Royal Society

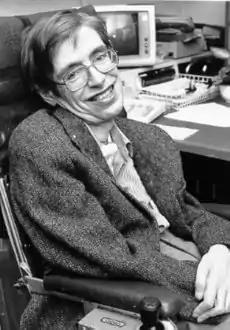
Stephen Hawking was elected a Fellow of the Royal Society in 1974.

The appointment of fellows was first authorised in the second charter, issued on 22 April 1663, which allowed the president and council, in the two months following the signing, to appoint as fellows any individual they saw fit. This saw the appointment of 94 fellows on 20 May and 4 on 22 June; these 98 are known as the "Original Fellows". After the expiration of this two-month period, any appointments were to be made by the president, council and existing fellows. Many early fellows were not scientists or particularly eminent intellectuals; it was clear that the early society could not rely on financial assistance from the king, and scientifically trained fellows were few and far between. It was, therefore, necessary to secure the favour of wealthy or important individuals for the society's survival. While the entrance fee of £4 and the subscription rate of one shilling a week should have produced £600 a year for the society, many fellows paid neither regularly nor on time. Two-thirds of the fellows in 1663 were non-scientists; this rose to 71.6% in 1800 before dropping to 47.4% in 1860 as the financial security of the society became more certain. In May 1846, a committee recommended limiting the annual intake of members to 15 and insisting on scientific eminence; this was implemented, with the result being that the society now consists exclusively of scientific fellows.